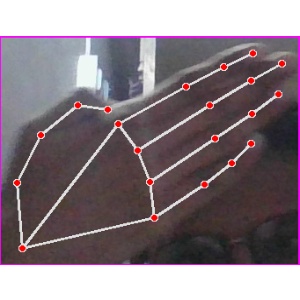
अक्षर: घ